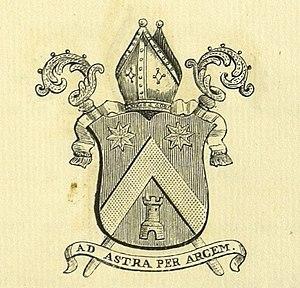
La famille de Knyff est issue d'une ancienne lignée noble de Flandre, originaire de Hollande. Ses membres étaient actifs dans la politique et leurs bourgmestres et échevins furent très respectés.